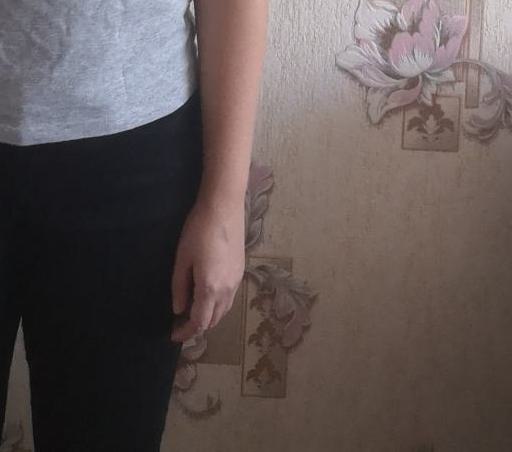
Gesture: no_gesture